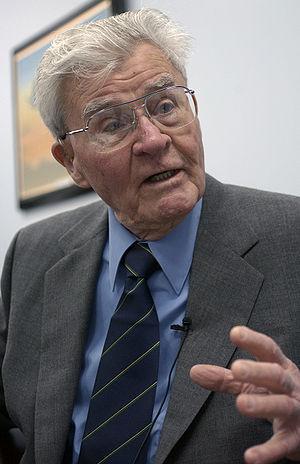
Paul Warfield Tibbets, Jr., né le 23 février 1915 à Quincy et mort le 1ᵉʳ novembre 2007 à Columbus, est un brigadier-général de l'Armée de l'air des États-Unis, connu pour avoir piloté le bombardier Enola Gay ayant réalisé le premier bombardement atomique de l'histoire sur la ville japonaise d'Hiroshima le 6 août 1945.